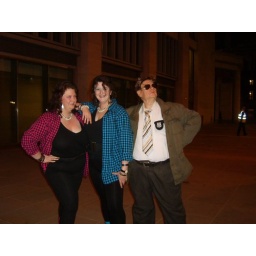
The one in the blue shirt is Andy, not sure who the one in the red shirt is and the bloke is Roy